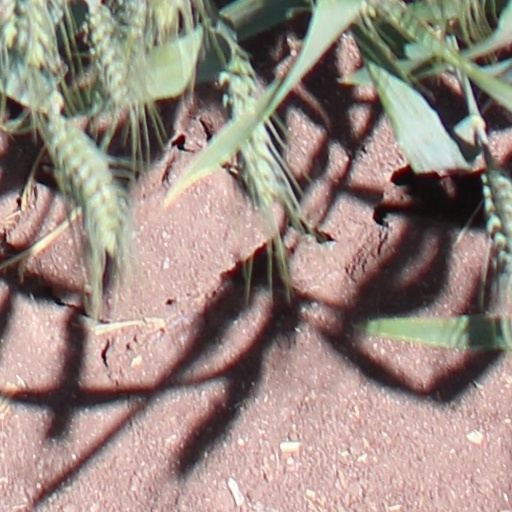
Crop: wheat